Mizo National Front uprising

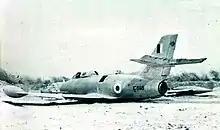
An Indian Air Force Ouragan Fighter Bomber (Toofani) model from 1965 Pakistan border.

The security forces stationed in the Mizo Hills district included the 1st Battalion, Assam Rifles (1 AR) headquartered at Aizawl, the 5th Battalion, Border Security Force (5 BSF) and the local police. On the night of 28 February/1 March 1966, the MNF launched a series of simultaneous attacks on the 1 AR garrisons at Aizawl, Lunglei and Champhai and the 5 BSF posts at Chawngte, Demagiri, Hnahlan, Marpara, Tipaimukh, Tuipang, Tuipuibari, Vaphai and Vaseitlang.